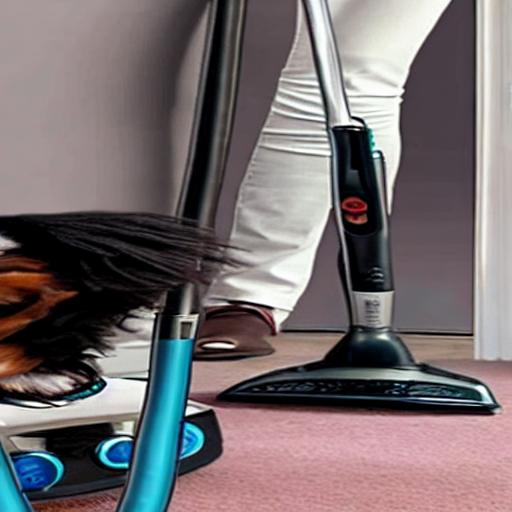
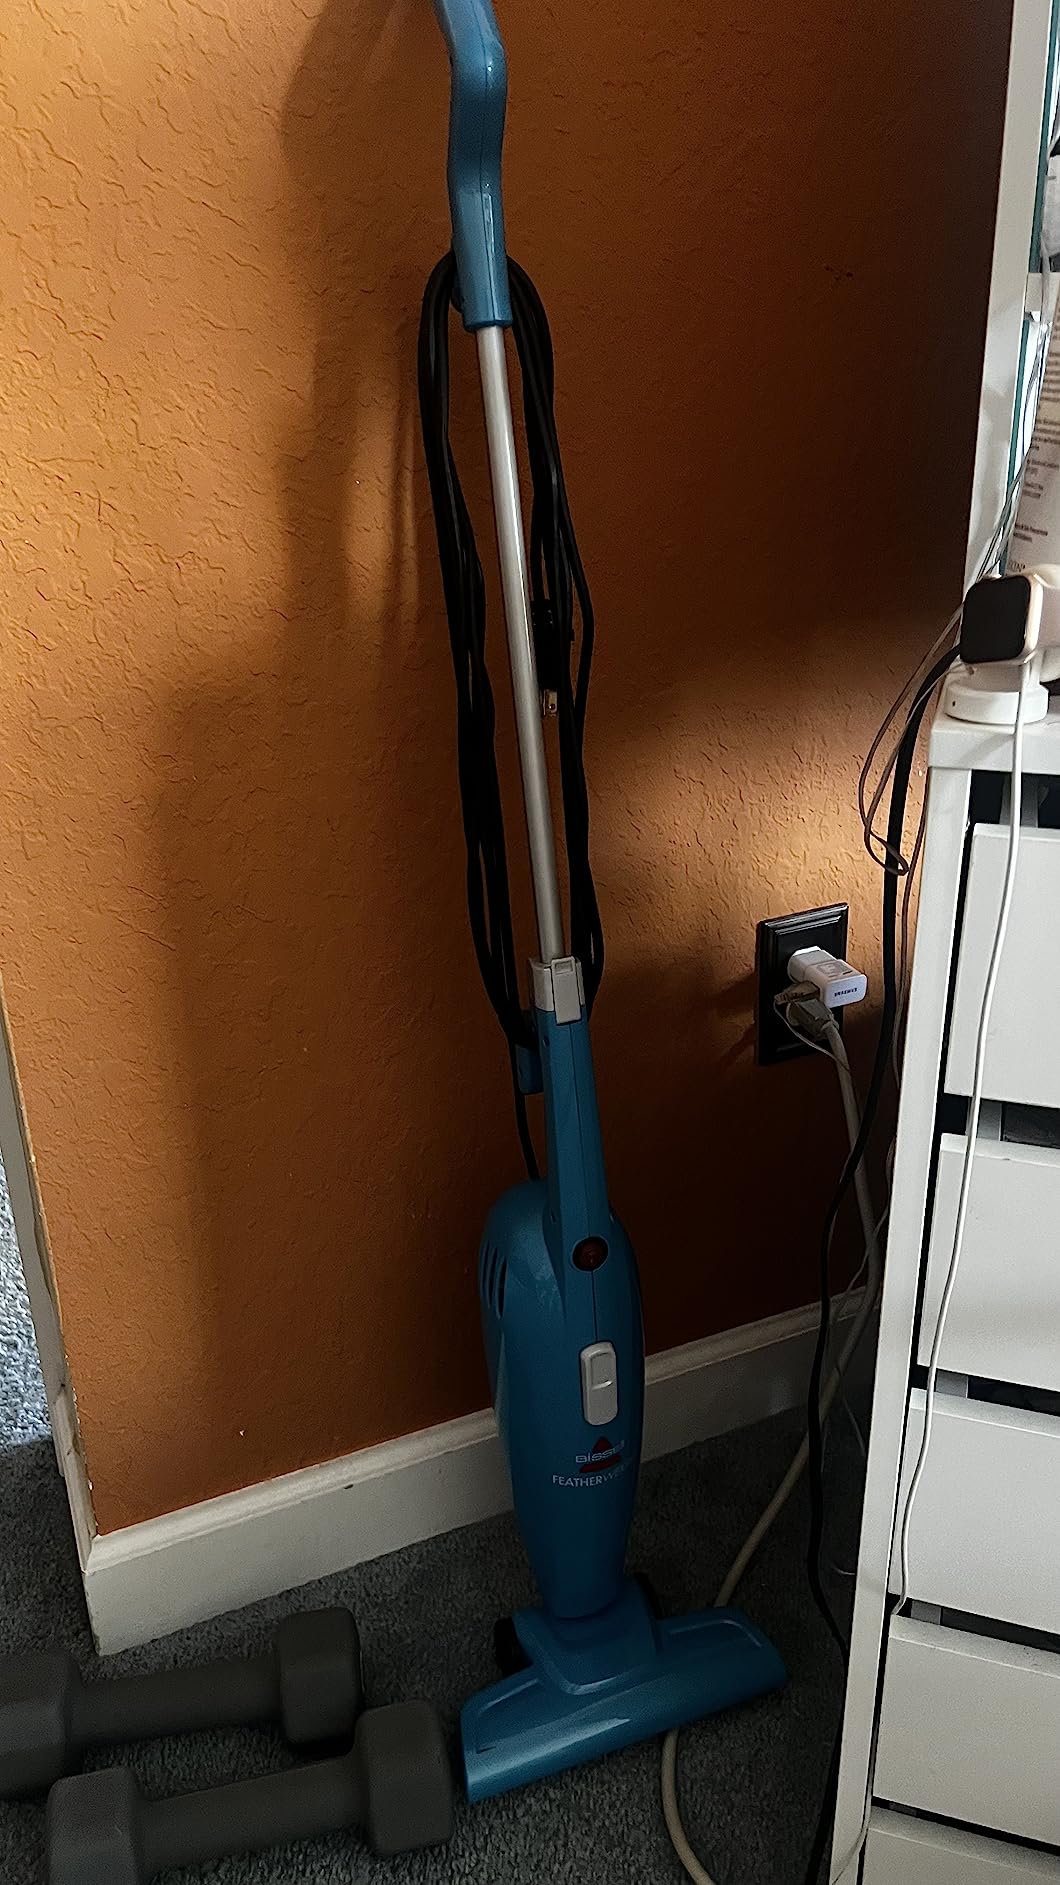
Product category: items_vacuum
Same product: no